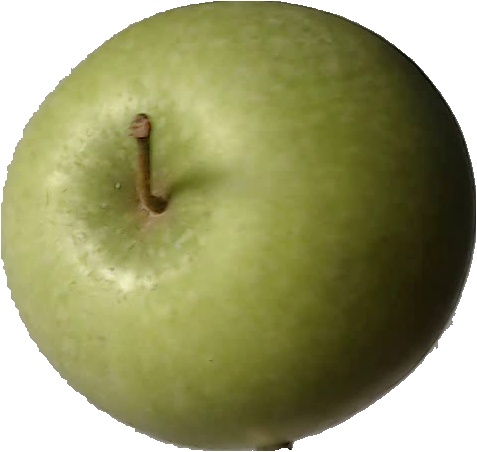
Label: apple_granny_smith_1